The Old Dark House (1932 film)

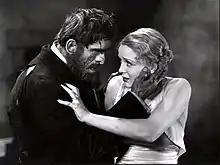
Boris Karloff and Gloria Stuart in the film

Modern reception has been more generally favorable than reviews from the time of the film's original release. "Time Out London" praised the film; "Whale manages to parody the conventions of the dark house horror genre as he creates them, in which respect the film remains entirely modern." Karl Williams of the film database Allmovie wrote, "by the 1960s [the film had] attained a grail-like status among fans of director James Whale..."The Old Dark House" came to be reconsidered a cult gem, part of the renewal of interest in Whale's talents many years after his creative peak." Writing for "Film Comment" in 2017, Michael Sragow deemed the film Whale’s "least-seen masterpiece."